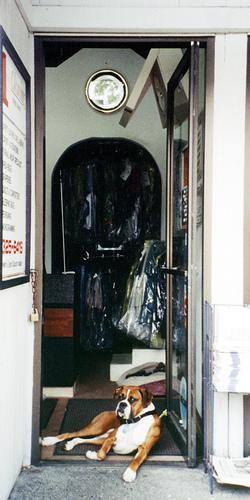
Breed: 225-n000082-boxer